St Stephen's College (Hong Kong)

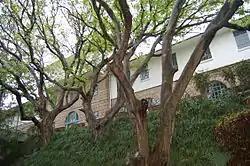
East Wing Building, built in 1929

The establishment of the college dates back to 1901. A group of prominent Chinese businessmen approached the Church Missionary Society to administer a school for their sons. The inspiration came from Sun Yat-sen. The aim was to achieve a standard of teaching and level of equipment comparable to the best public schools in England. In 1903, St Stephen's College was officially established on Bonham Road in Western District. In the 1920s, the government granted the school on the Stanley Peninsula in recognition of "outstanding contributions to education". The foundation stone was laid in April 1928 by the Governor of Hong Kong, Sir Cecil Clementi, and in May 1929, the college was fully functional in its new buildings, many of which are still in use today.